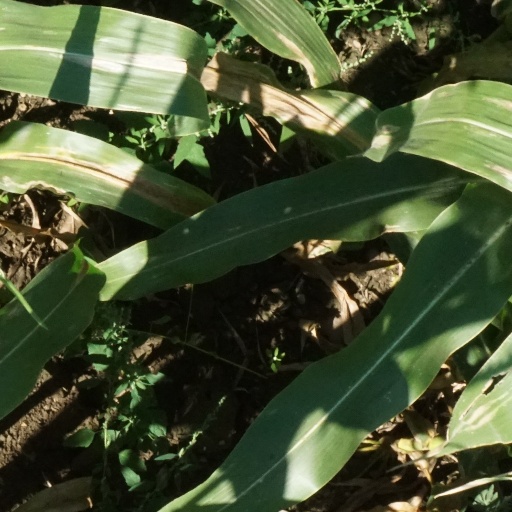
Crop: maize; corn